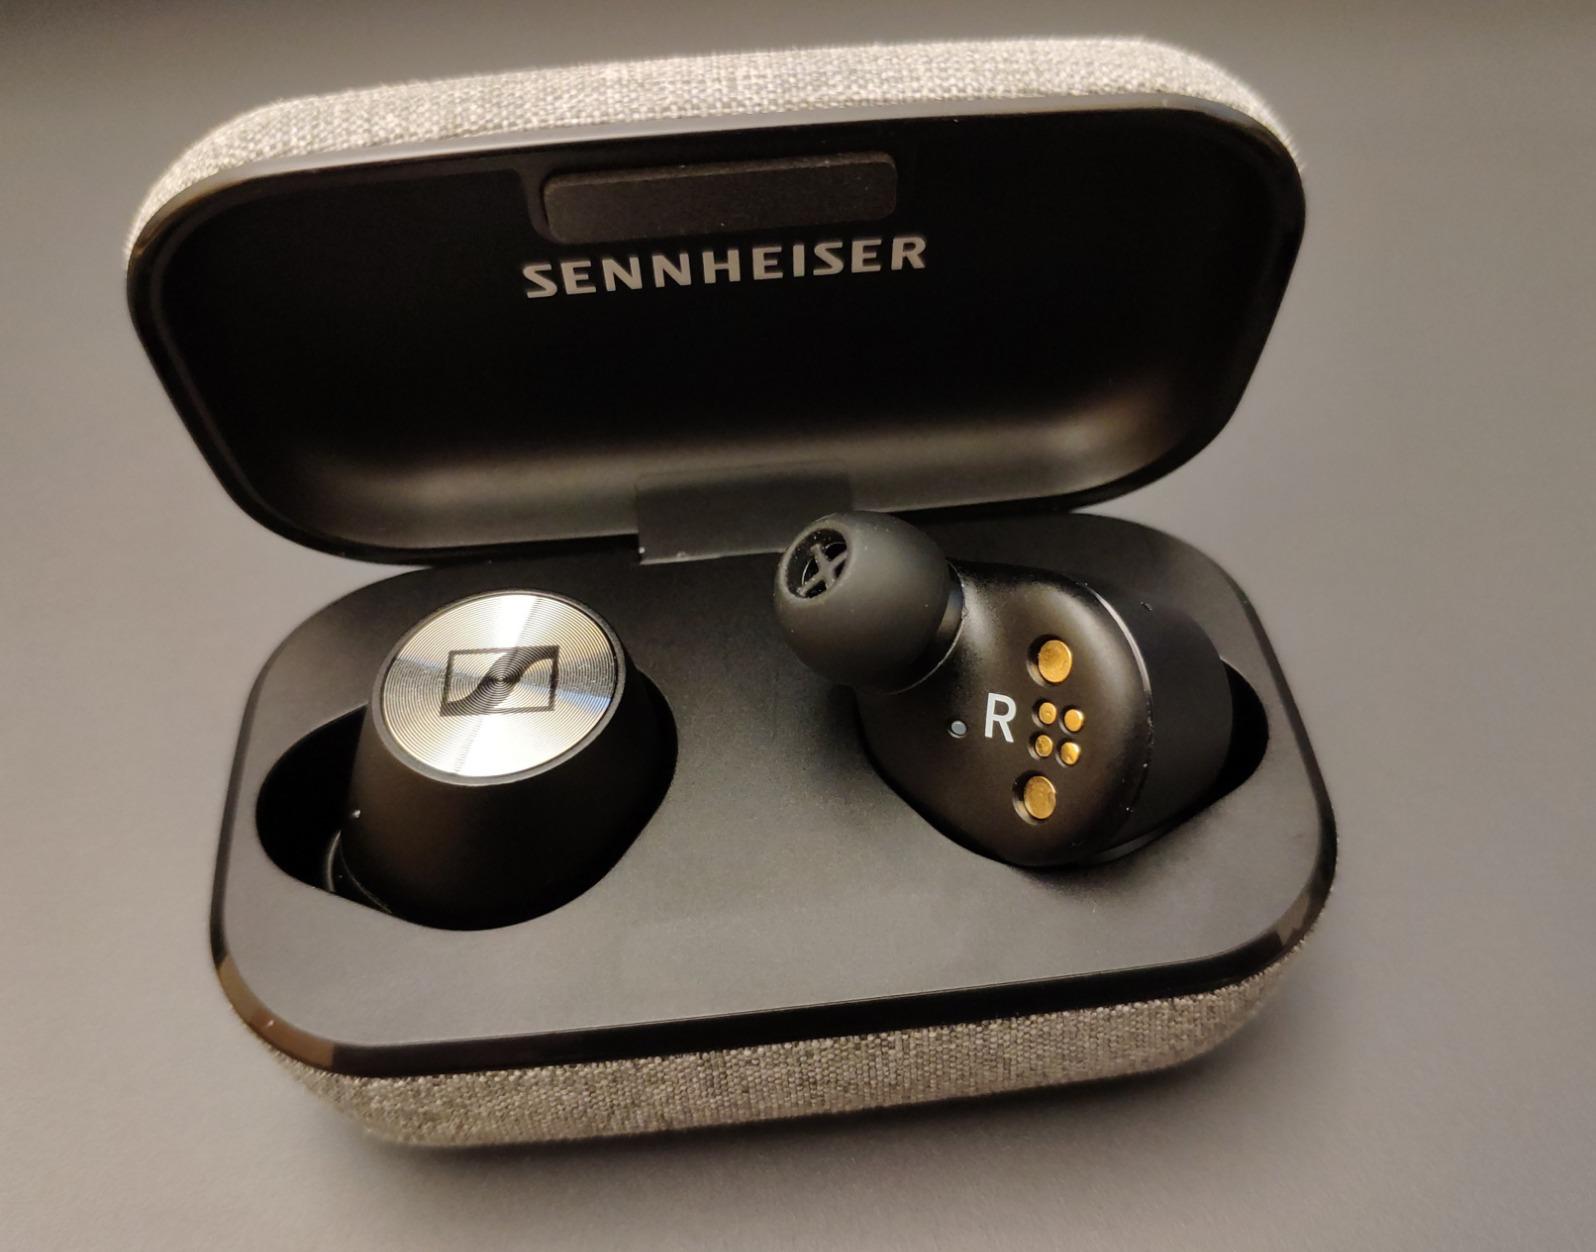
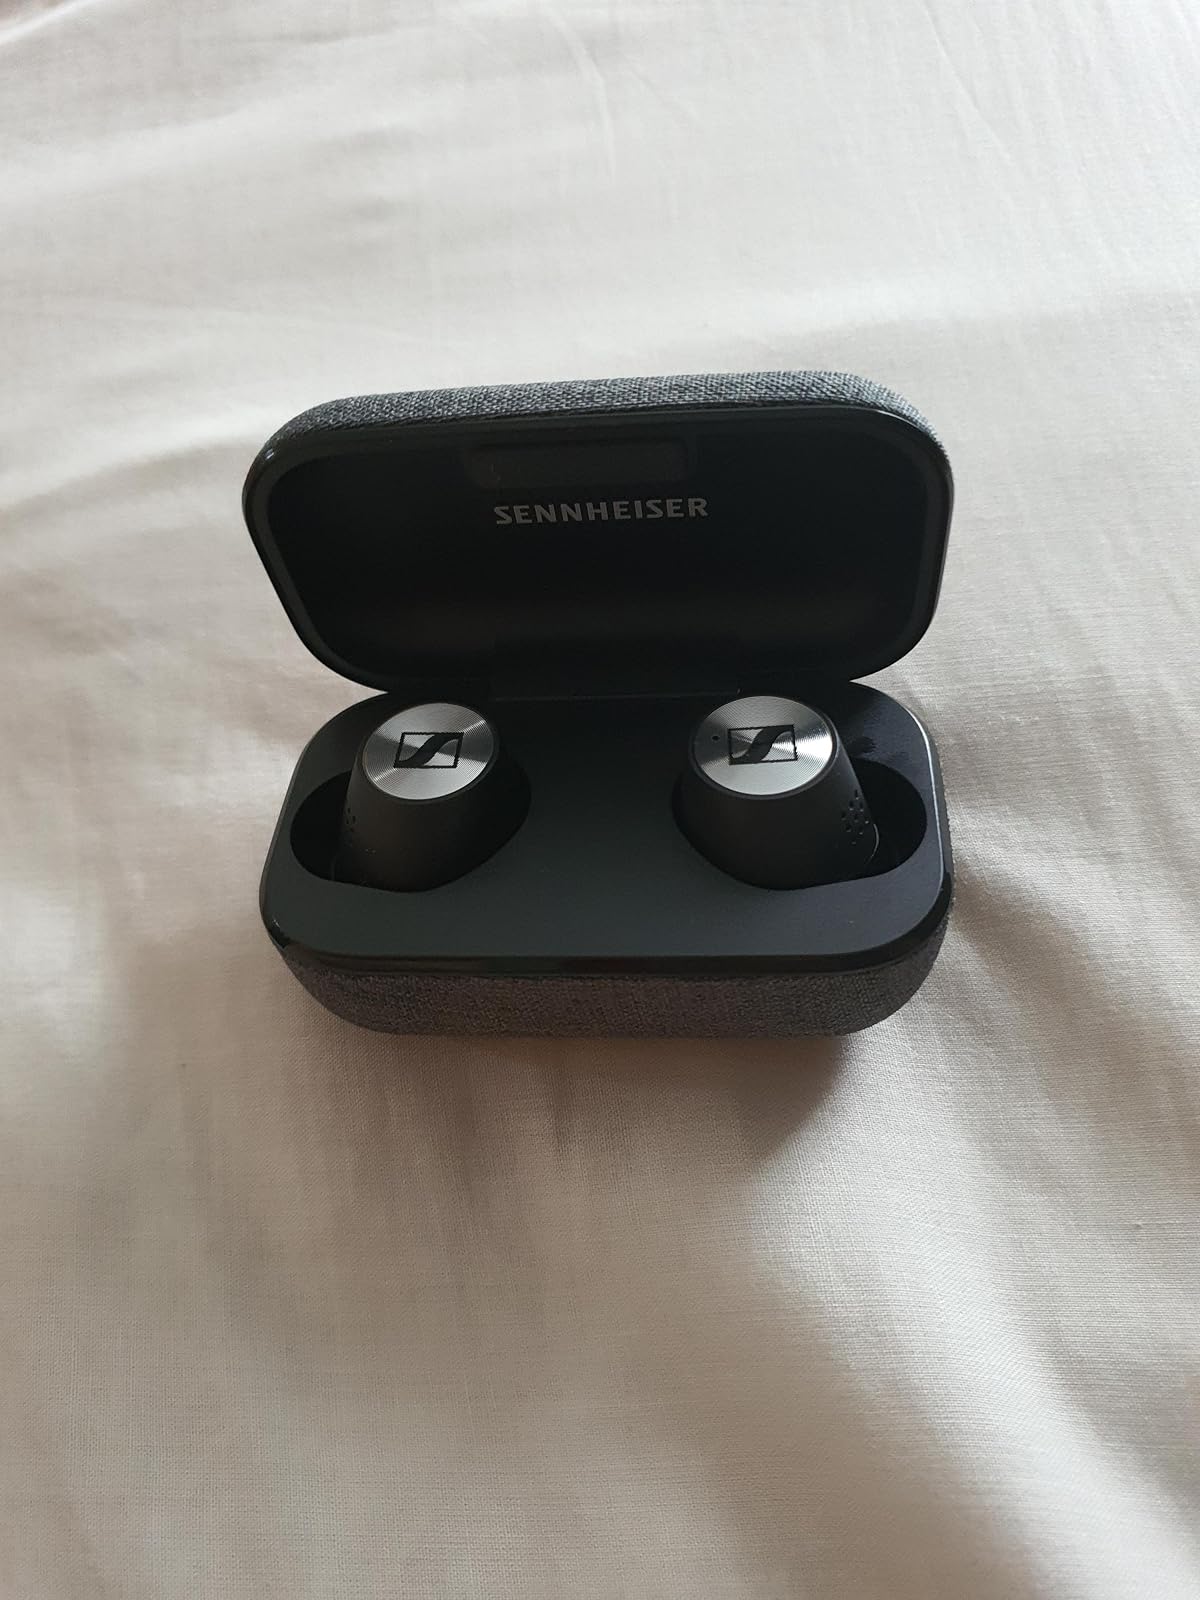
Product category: earbuds
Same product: no